World Esperantist Vegetarian Association

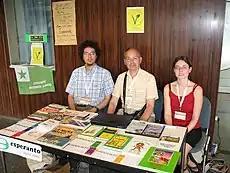
TEVA directors during the 38th convention of the International Vegetarian Union in Dresden, August 2008. Left to right: Francesco Maurelli, Christopher Fettes and Heidi Goes.

In 1954, Nathan Ben Zion Havkin, founder of the Palestine-Israel Vegetarian Foundation, reorganized TEVA, which was further reawakened in 1971 by Arnošt Váňa, of Slovakia (1909–1998). He introduced a principle whereby instead of paying a fixed membership fee, members could individually decide on the amount of their annual donation. TEVA maintained this system until 2008.